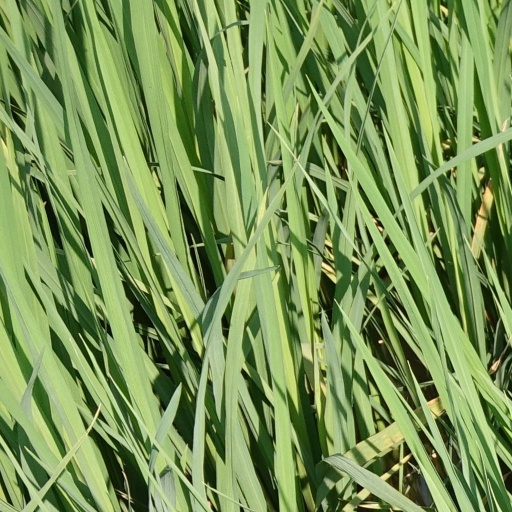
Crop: rice